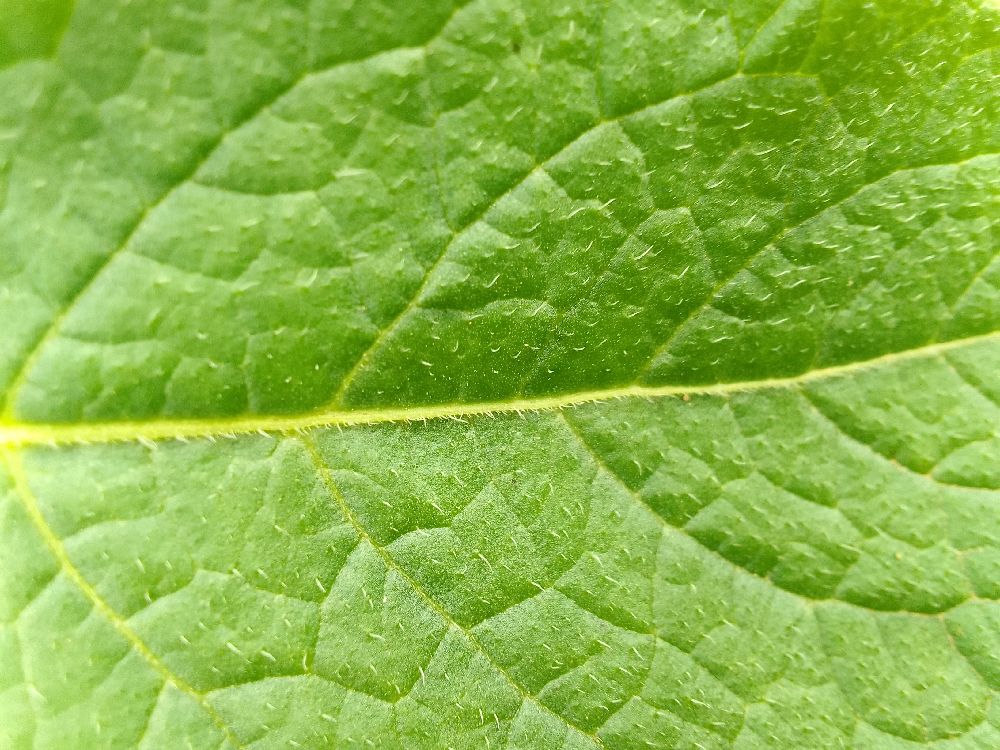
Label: Healthy